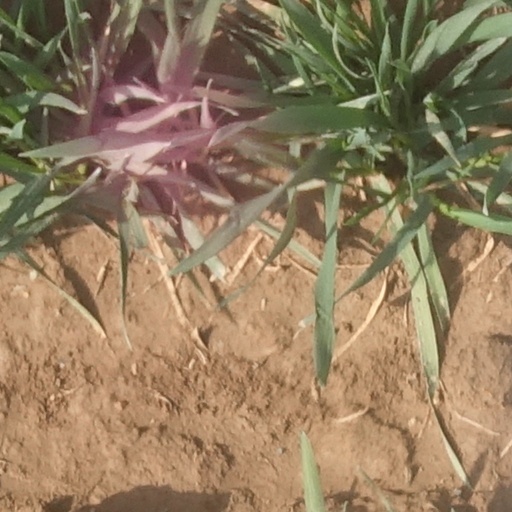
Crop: wheat